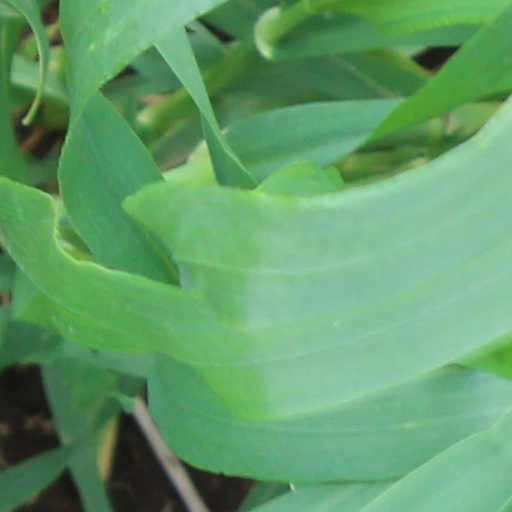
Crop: wheat